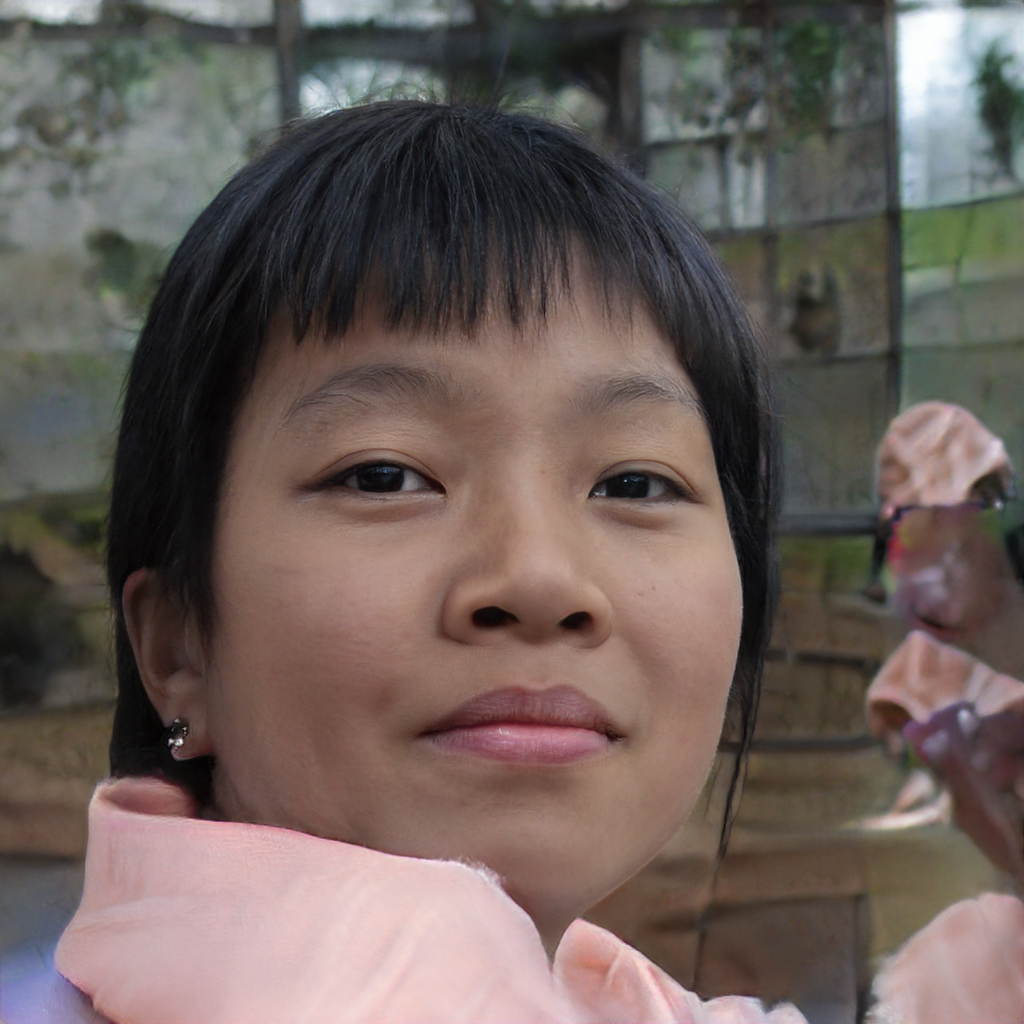
Gender: Female